Francis Marion Stokes Fourplex

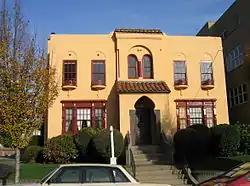
Francis Marion Stokes Fourplex - South Elevation

The Francis Marion Stokes Fourplex is a historic residential building located in the Northwest district of Portland, Oregon, United States.